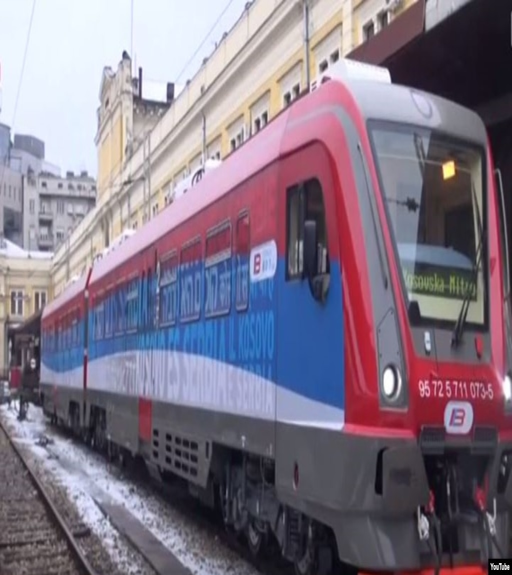
a train bearing the words .